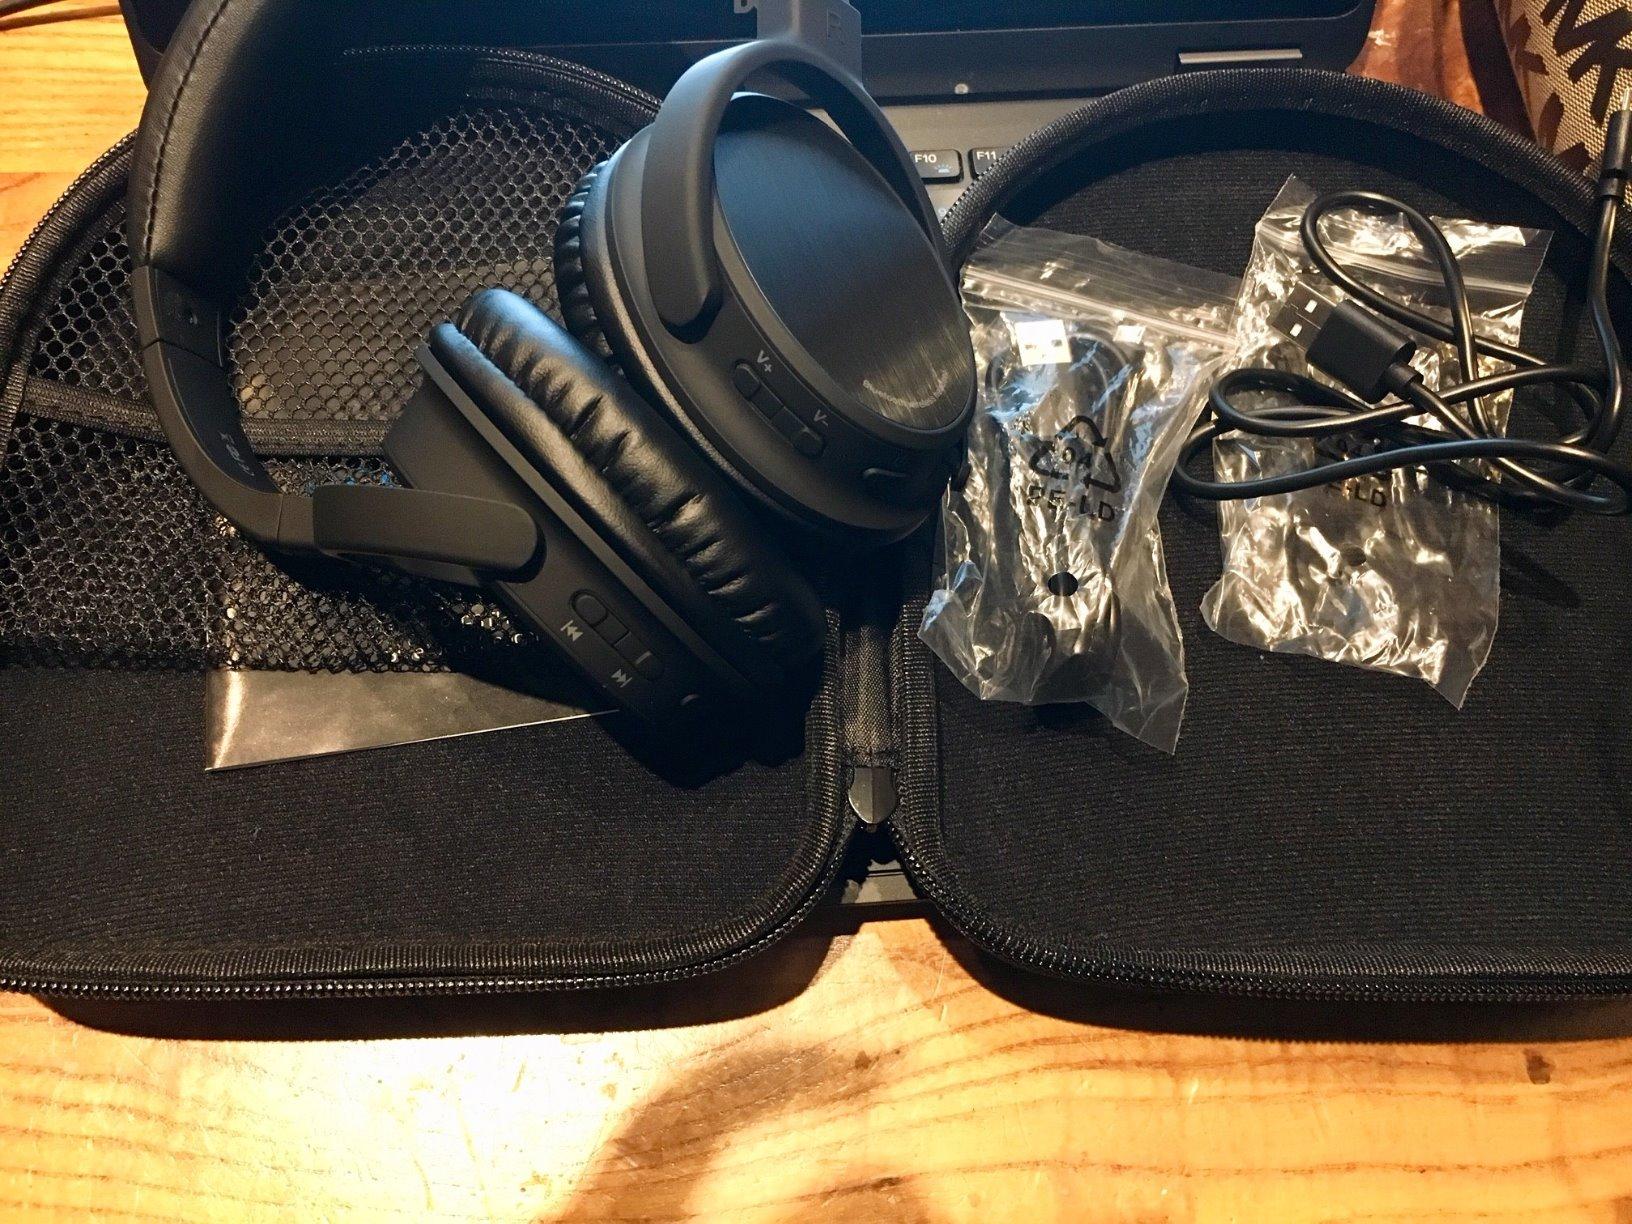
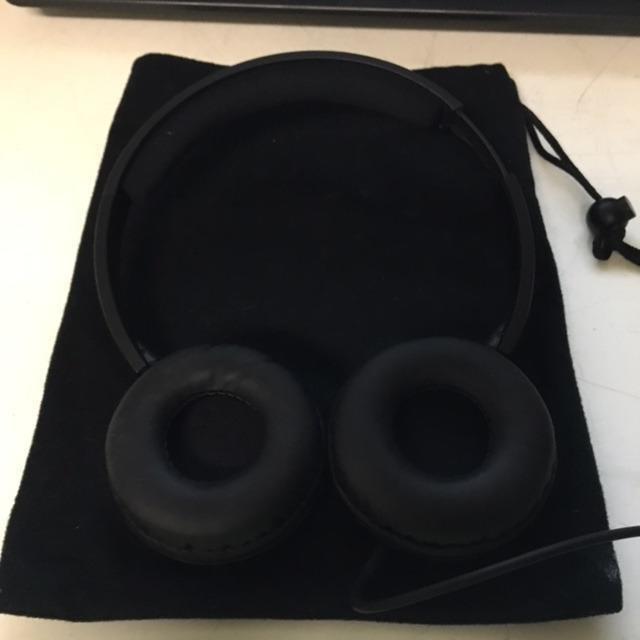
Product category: headphones
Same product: no